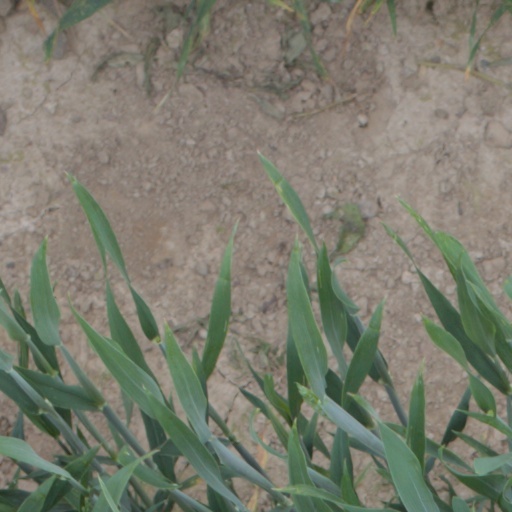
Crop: wheat